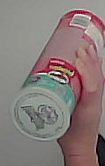
Product: pringles_original